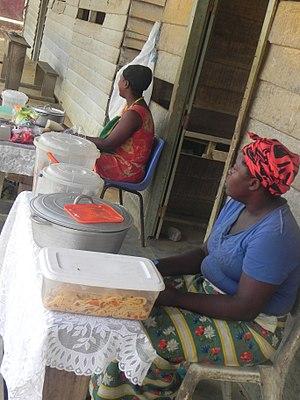
Édéa est une communauté urbaine du Cameroun située dans la région du Littoral, sur le fleuve Sanaga et le long du transcamerounais, le chemin de fer reliant Douala à Yaoundé. C'est le chef-lieu du département de la Sanaga-Maritime.